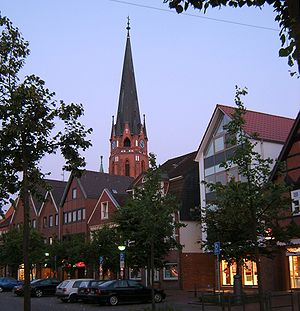
Winsen (Luhe)
Winsen (Luhe) er administrationsby i Landkreis Harburg i den tyske delstat Niedersachsen. Den ligger ved den lille flod Luhe, i nærheden af dens udløb i Ilmenau, kort før dens udløb i Elben, omkring 25 km sydøst for Hamburg, og 20 km nordvest for Lüneburg.